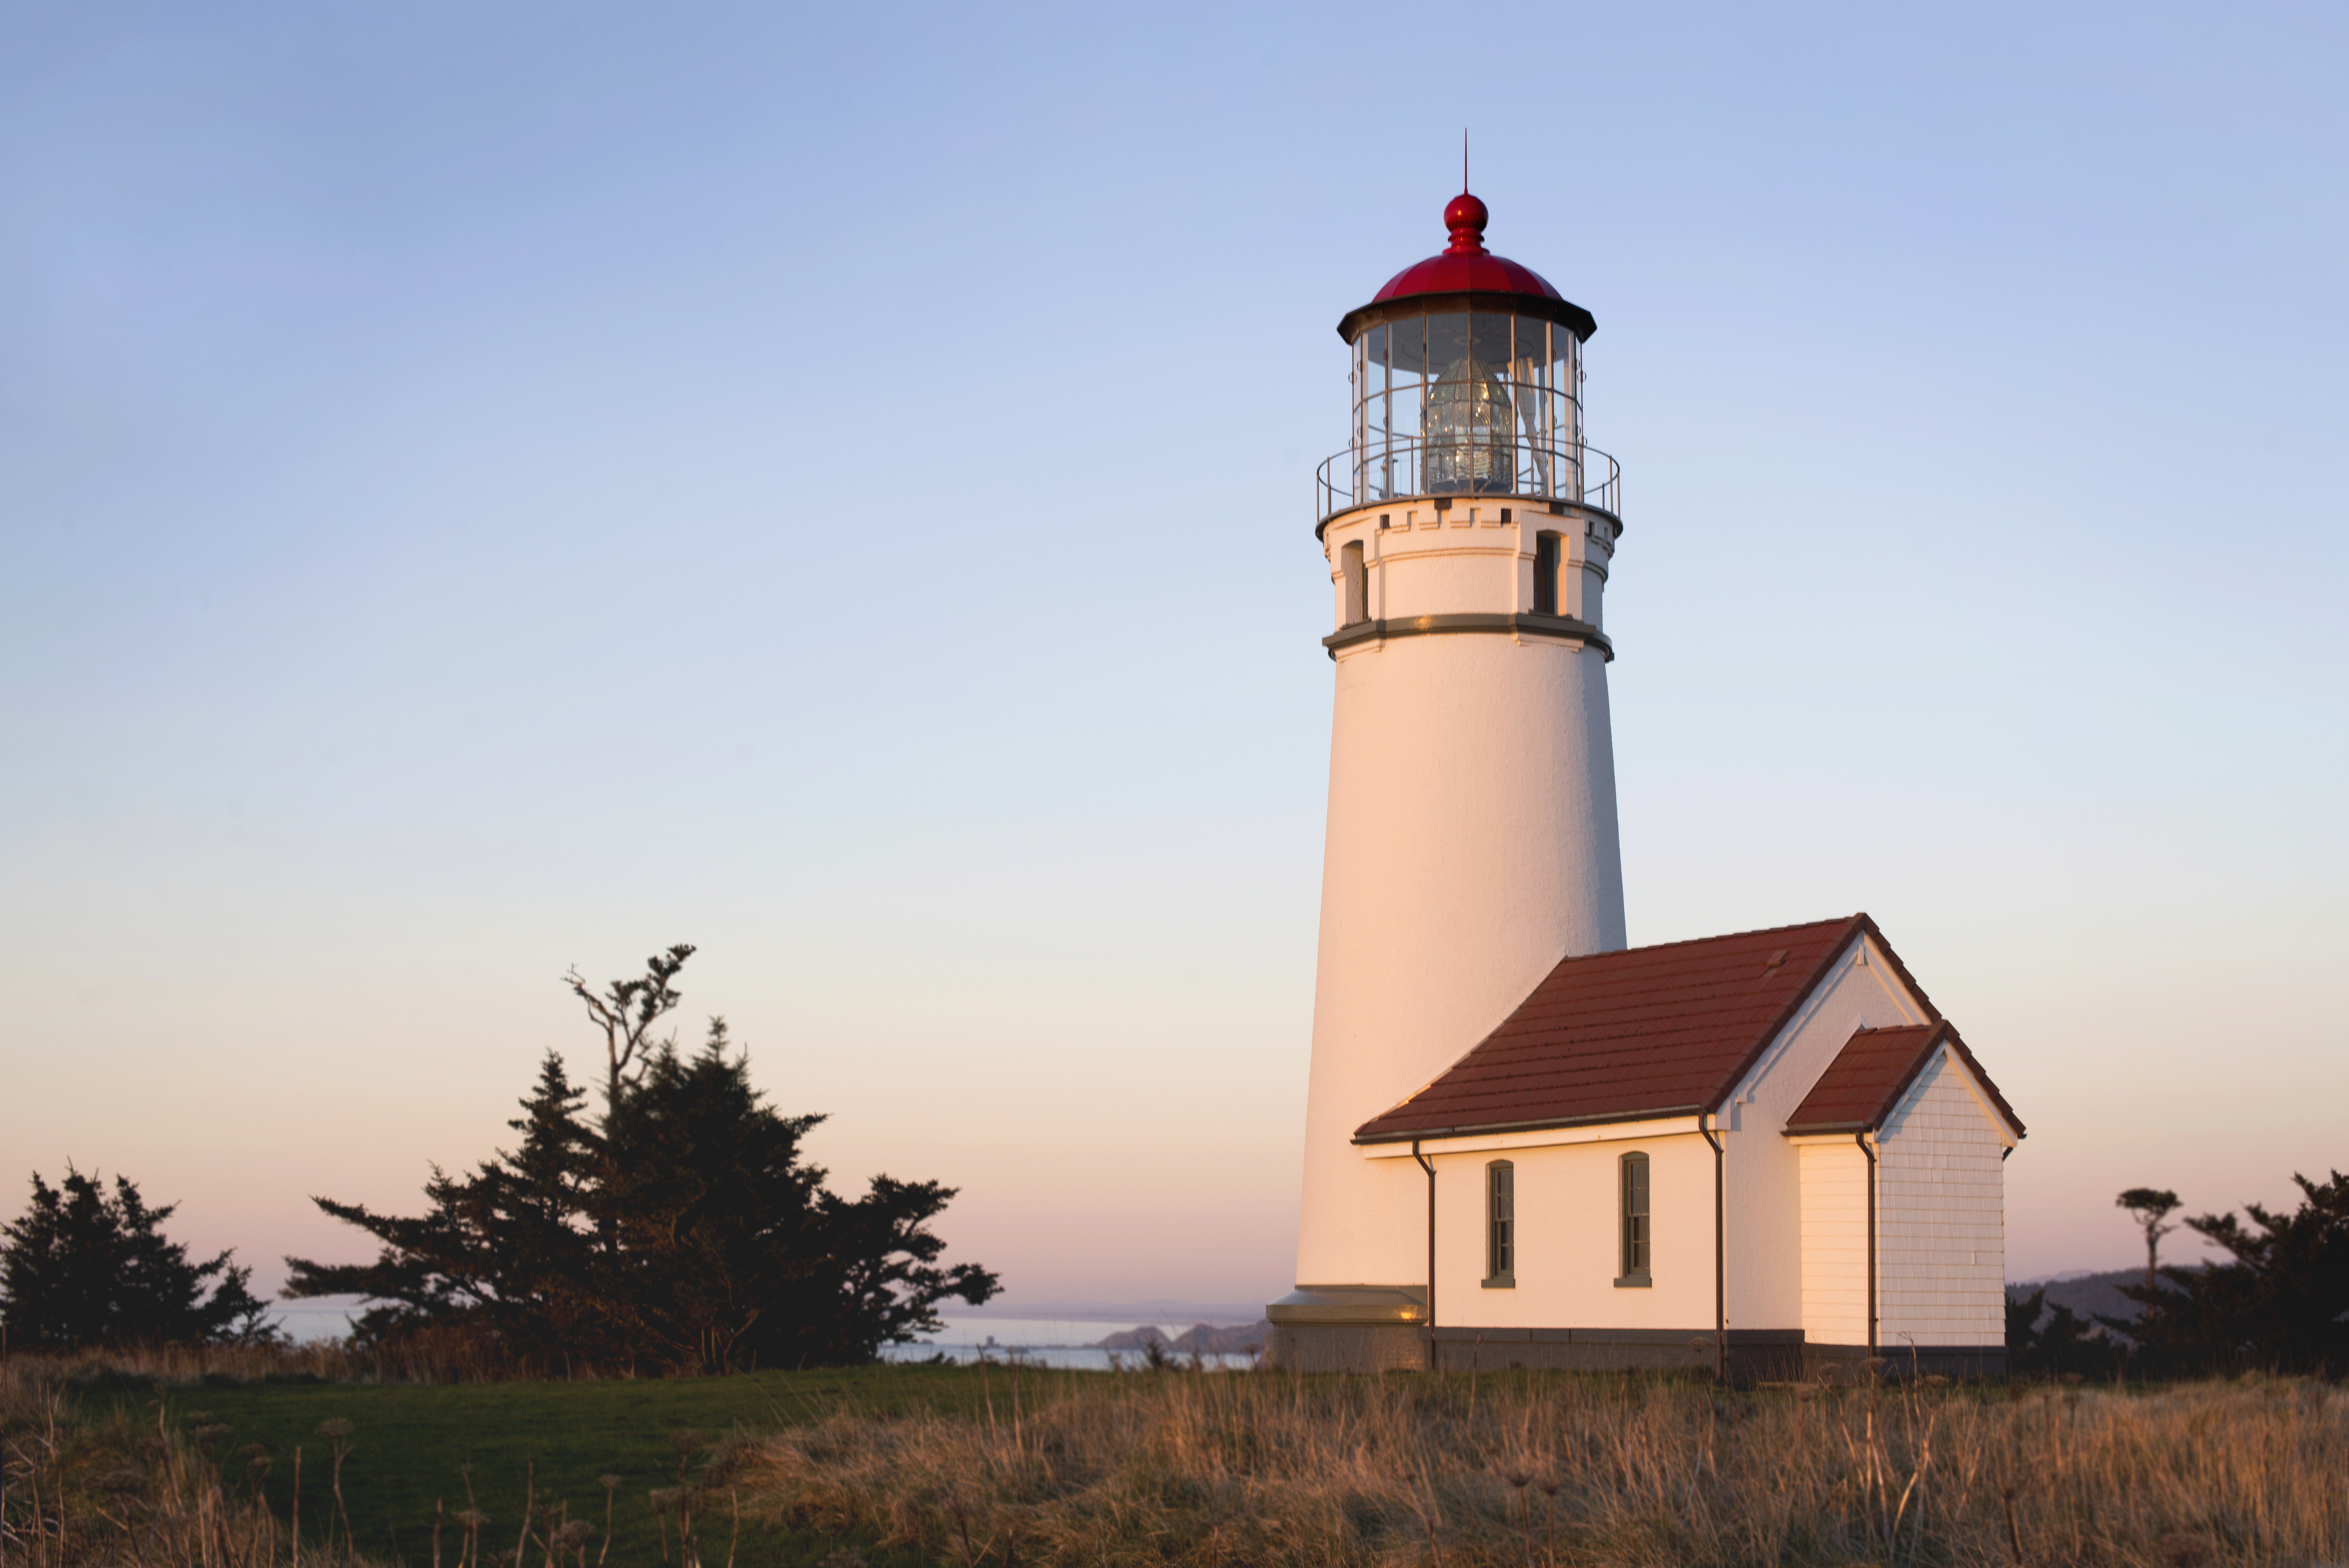
outdoor, lighthouse, architecture, building, bush, tower, publicdomain, nautical, bluesky, clearsky, watchtower